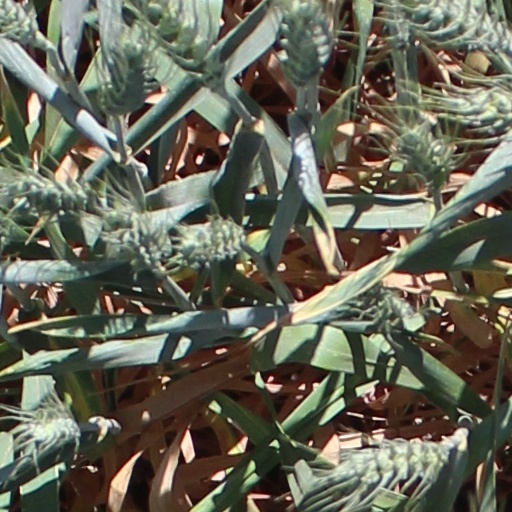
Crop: wheat